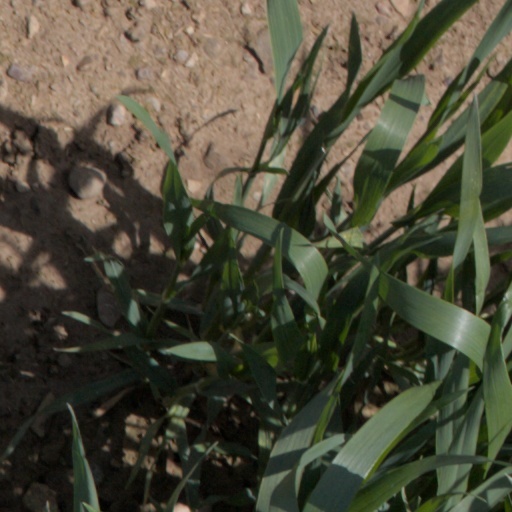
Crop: wheat